Barkarby

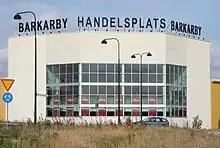
Barkarby Retail Park in 2010

During the 1912 Summer Olympics, Barkarby hosted the endurance trials for the equestrian eventing competition. Additionally, the equestrian portion of the modern pentathlon competition took place in Barkarby.